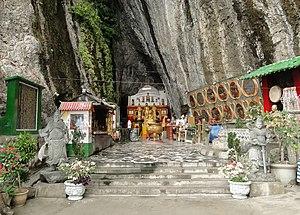
Une des grottes de Bashian, comté de Hualien, Taiwan